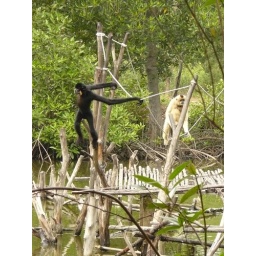
these two swing around and cross the bridge back and forth all day long